Lackey (manservant)

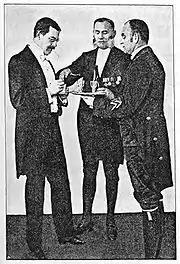
Valet (center) and lackey (right) serve wine. Illustration from H. Reuß zu Köstritz: "", Paul Parey Verlag, Berlin 1900; p. 21

A lackey or lacquey, in its original definition (attested 1529, according to the "Oxford English Dictionary"), is a uniformed manservant.